Kennedia procurrens

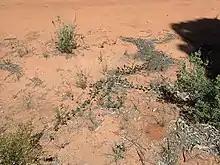
Habit

Kennedia procurrens, commonly known as the purple running pea, is a species of flowering plant in the family Fabaceae and is endemic to eastern Australia. It is a prostrate or climbing herb with trifoliate leaves and pale red to mauve or violet flowers.